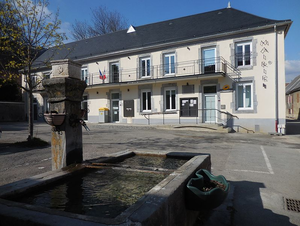
A gauche, la Mairie au rez-de-chaussée et la Bibliothèque au 1er étage. A droite, la poste communale.
Notre-Dame-de-Vaulx est une commune française située dans le département de l'Isère, en région Auvergne-Rhône-Alpes.